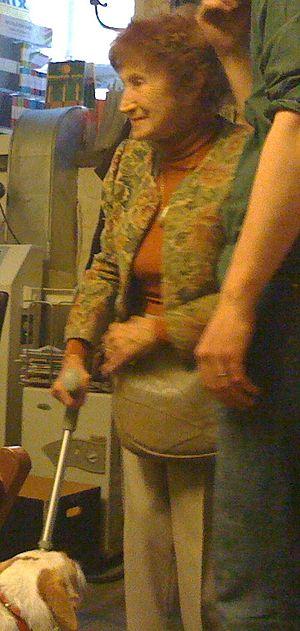
Bohumila Grögerová le 7 avril 2009.
Bohumil Grögerová, née le 7 août 1921 à Prague et morte le 22 août 2014 dans la même ville, est une poétesse et traductrice tchèque.